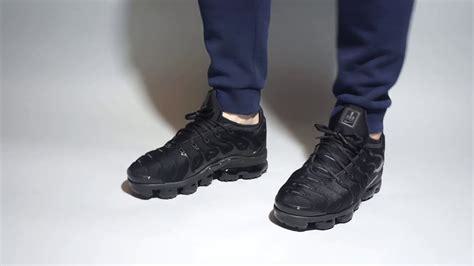
Brand: Nike
Model: Air Vapormax Plus